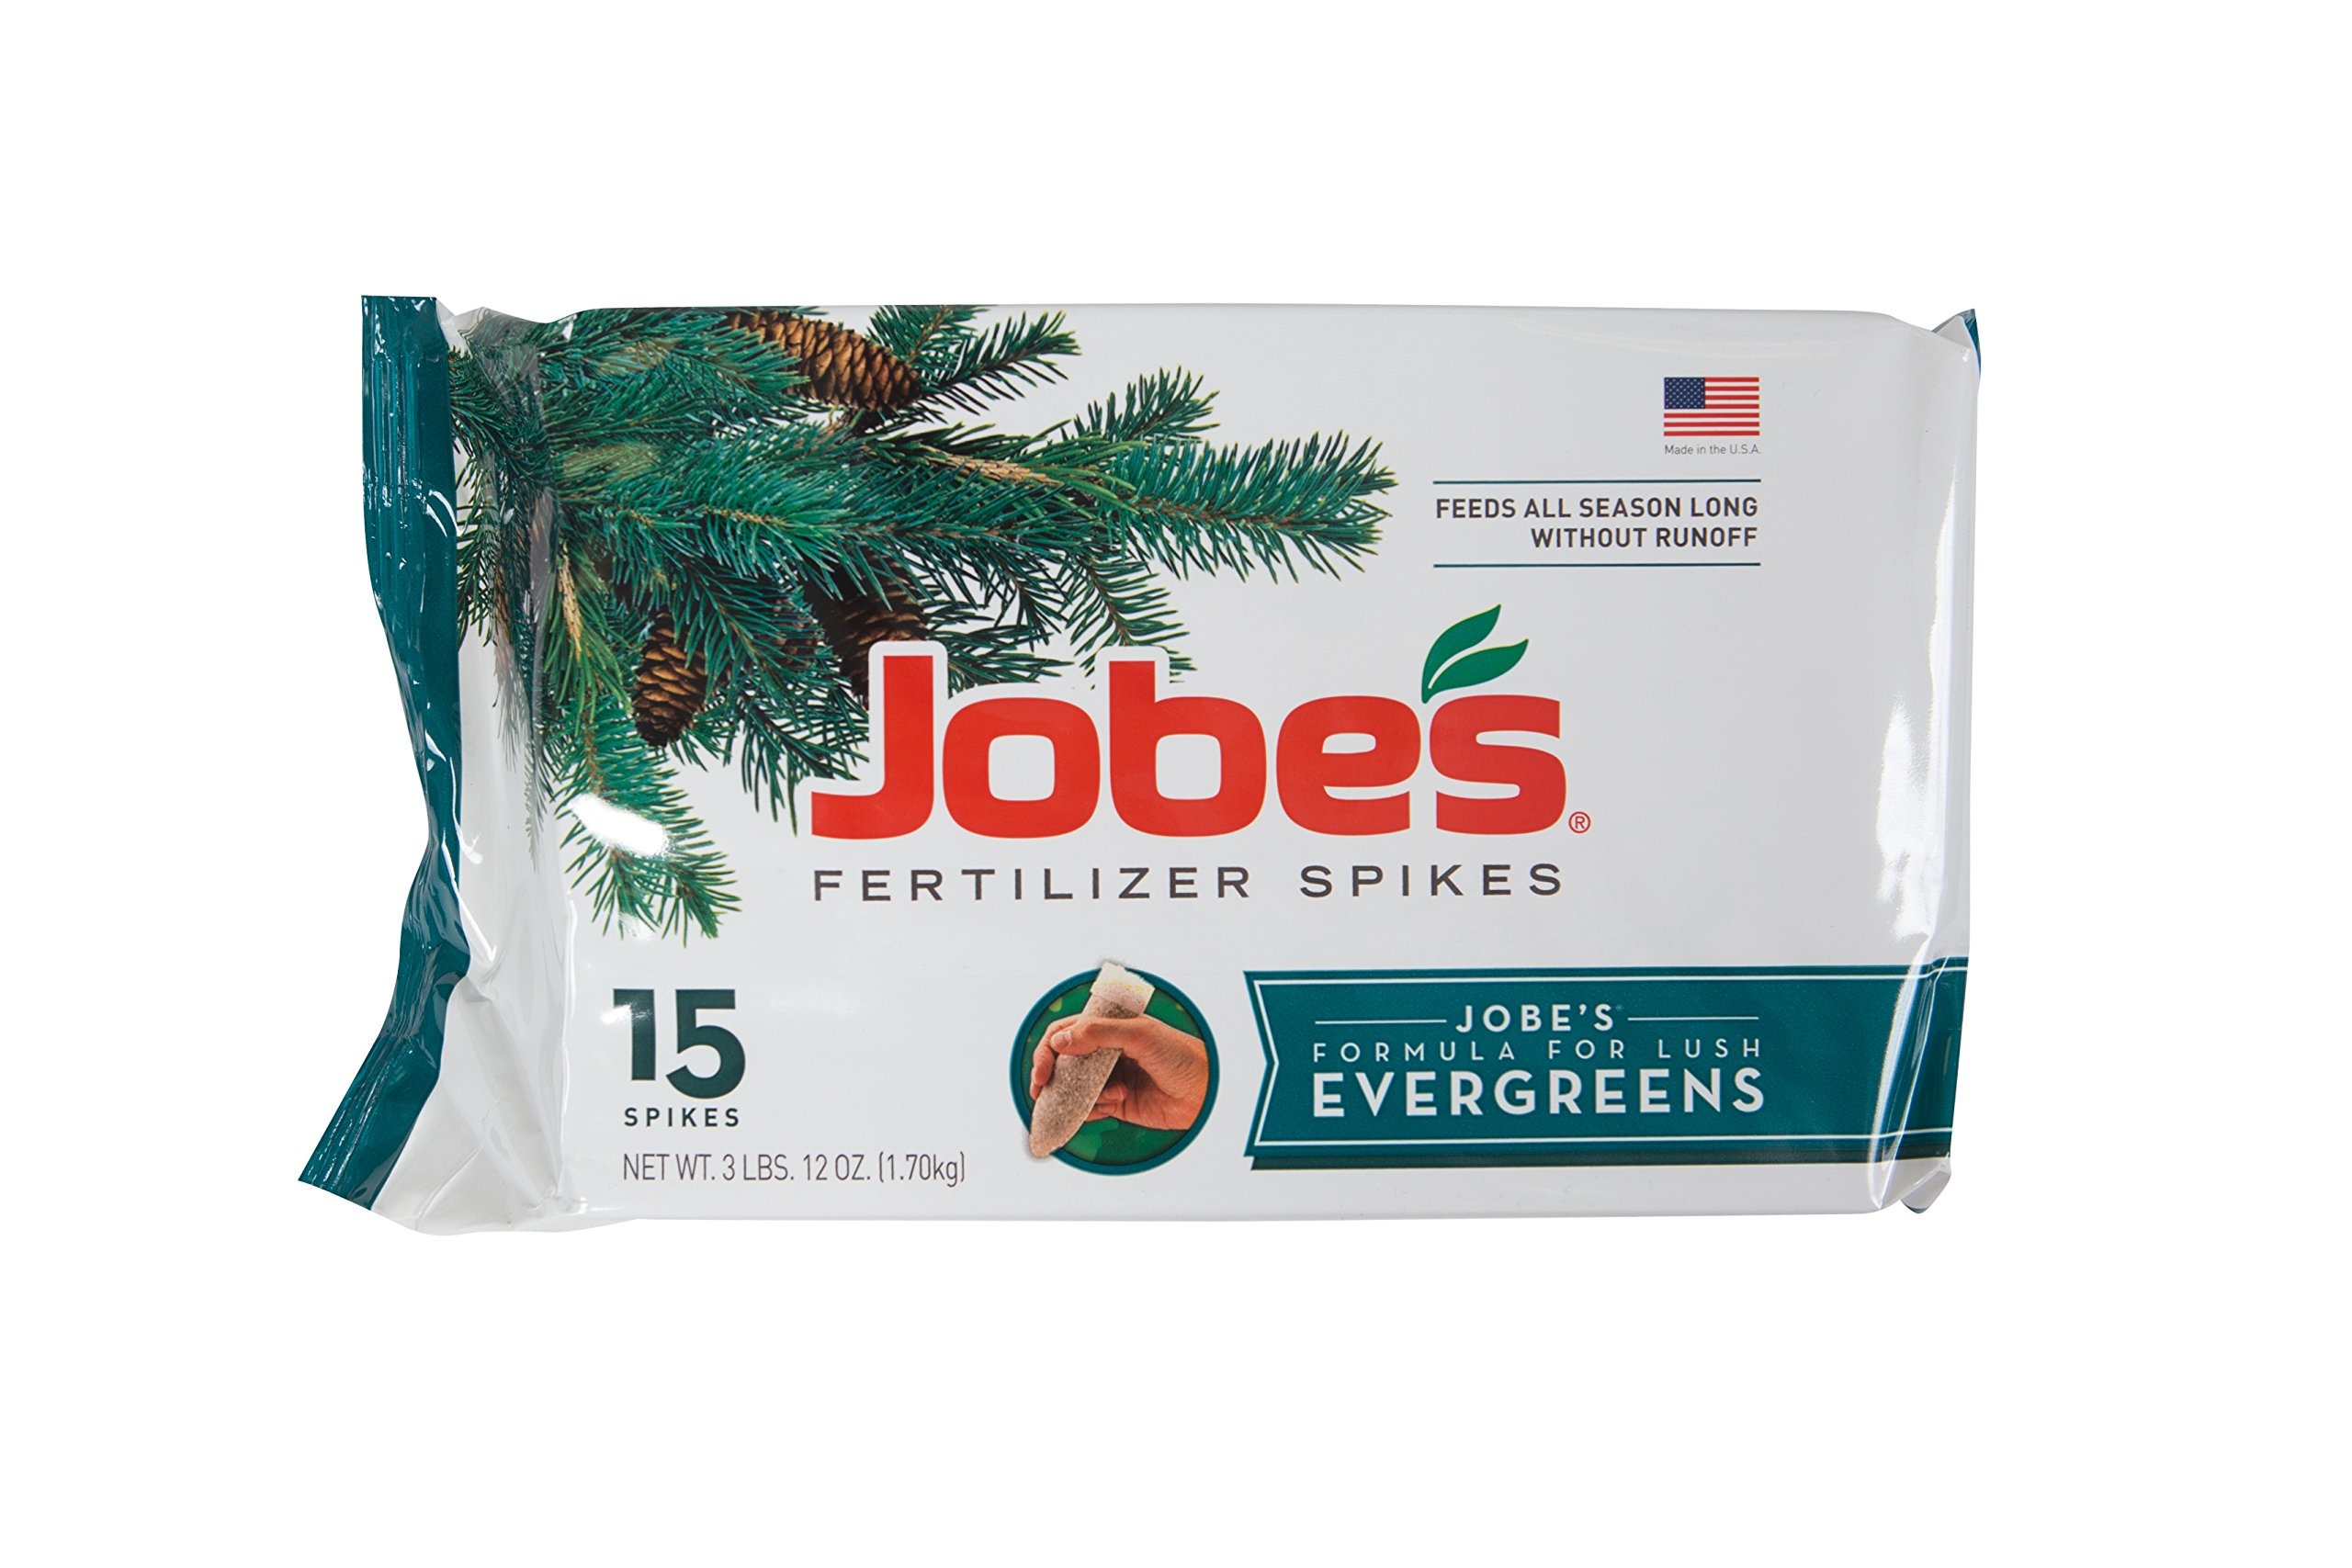
Item Name: Jobe's 1611 Evergreen Outdoor Fertilizer Food Spikes, 15 Count
Bullet Point 1: Feeds trees and shrubs at the roots
Bullet Point 2: Slow release formula
Bullet Point 3: Easy to use
Bullet Point 4: No wasteful chemical run off
Bullet Point 5: Continuous supply of nutrients
Value: 15.0
Unit: Count

Price: 32.48